Roger Steele

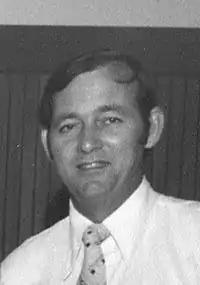
Steele in 1976

Roger Michael Steele (born 29 May 1939) is a former Australian politician. He was a Country Liberal Party member of the Northern Territory Legislative Assembly from 1974 to 1987, representing Ludmilla until 1983 and Elsey thereafter.